Cuthberts Building

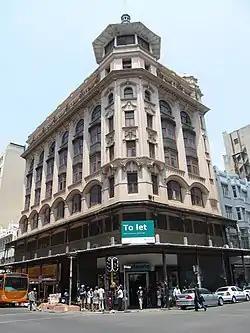
The Cuthberts building cnr Pritchard and Eloff str Johannesburg

The Cuthberts Building is a Victorian style building found in the city of Johannesburg. The building was designed by architects Stucke & Bannister. Construction of the building began in 1903 and completed in 1904. It rapidly became a major landmark in the mining town and was declared a National Monument on 27 June 1986.